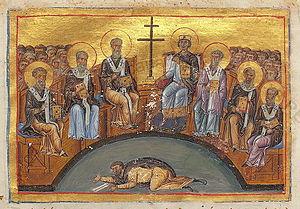
Basile II le Bulgaroctone est un empereur byzantin de 960 à 1025, né vers 958 probablement à Didymotique ou à Constantinople, mort le 15 décembre 1025, fils de Romain II et de Théophano Anastaso. C'est la figure la plus marquante de la dynastie dite « macédonienne » installée sur le trône par Basile Iᵉʳ, issue d’une famille d’origine arménienne établie en thème de Macédoine.
La dynastie isaurienne comprit cinq empereurs de Léon III l’Isaurien en 717 au renversement d’Irène l’Athénienne en 802.